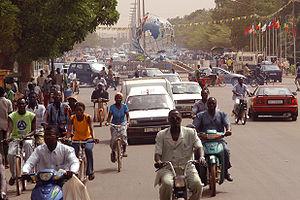
Une image de rue typique à Ouagadougou au Burkina Faso. Montrant la Place des Nations Unies. Les drapeaux sur la droite marquent l'entrée du bâtiment principal du FESPACO.
Ouagadougou, appelée communément Ouaga, est la capitale et plus grande ville du Burkina Faso, avec une population de 2,5 millions d'habitants en 2015. C'est le centre culturel, économique et administratif du pays. Les habitants de Ouagadougou sont appelés Ouagalais.
Cet article dresse une liste des villes Burkinabè les plus peuplées.